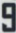
Number: 9